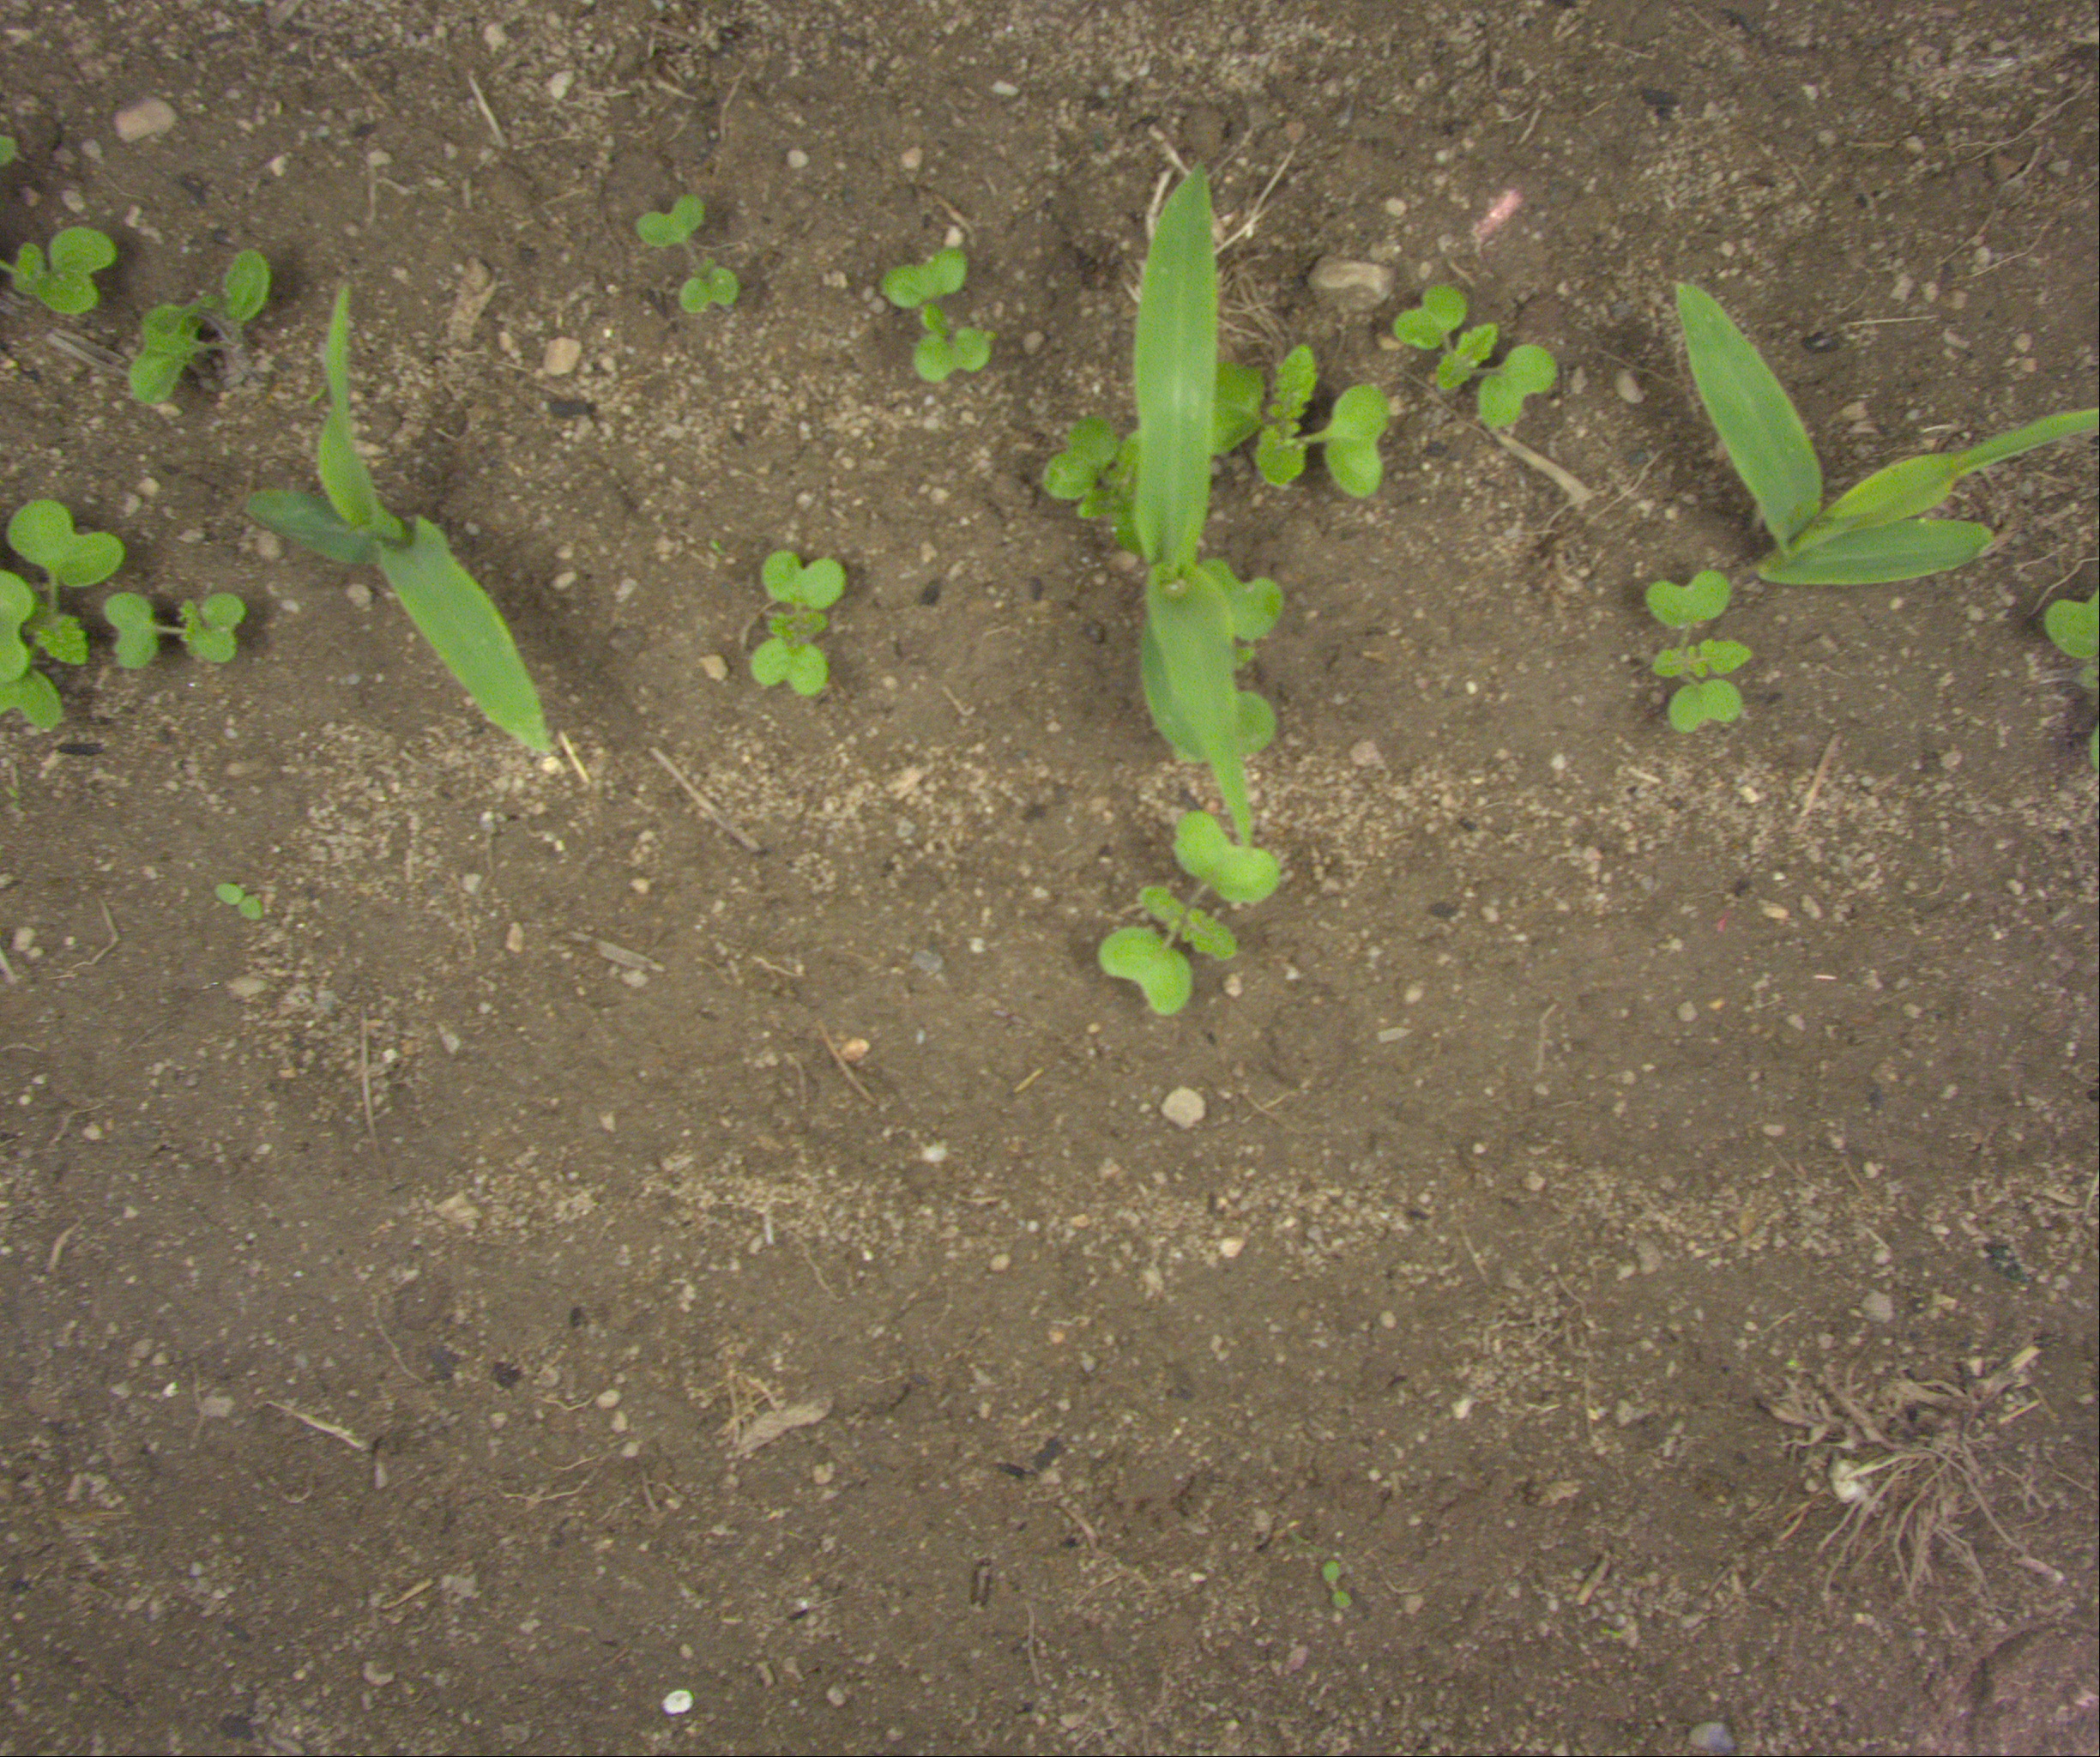
Crop: maize
Objects: maize, maize, maize, stem_maize, stem_maize, stem_maize